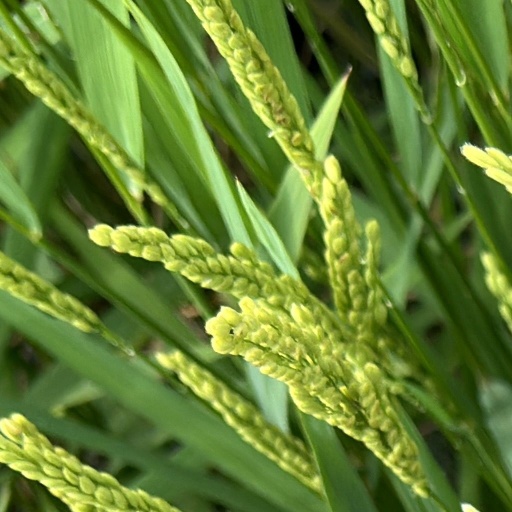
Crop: rice